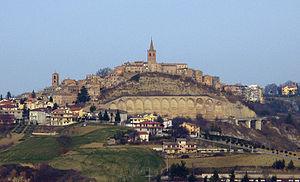
Castignano est une ville d'Italie centrale, dans la région des Marches.